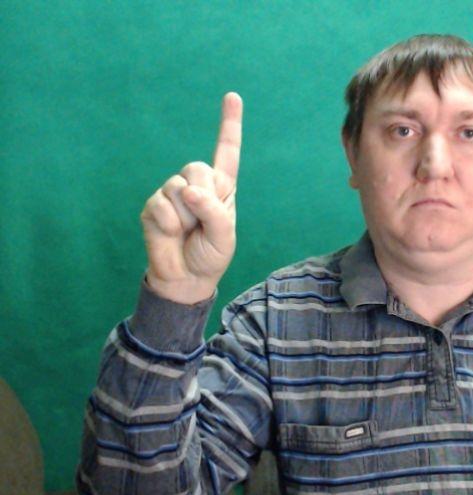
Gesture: one